Gustav von Rohden

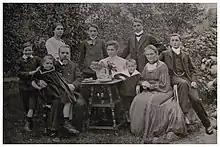
The family of Gustav von Rohden, (29 September 1906).

He was the son of theologian Ludwig von Rohden (1815–1889) and the brother of archaeologist Hermann von Rohden (1852–1916) and historian Paul von Rohden (1862–1939).